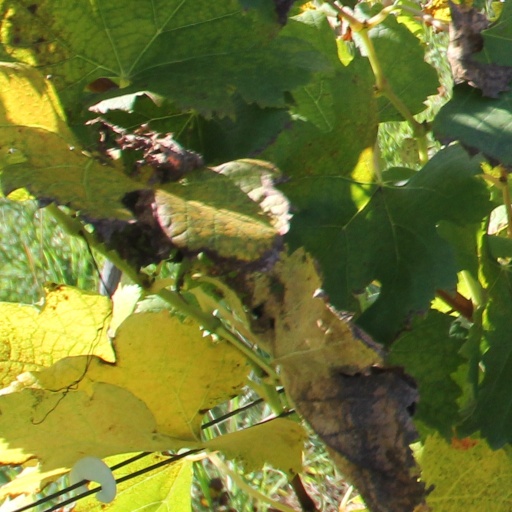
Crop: grape